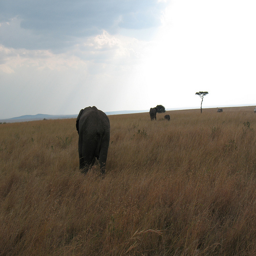
A couple of elephants roaming through the tall grass
Two elephants in grassy field with single tree in the distance.
Several elephants walking in tall grass near one another.
An elephant walks on a field in the opposite direction of the camera.
a number of animals in a field with a sky background